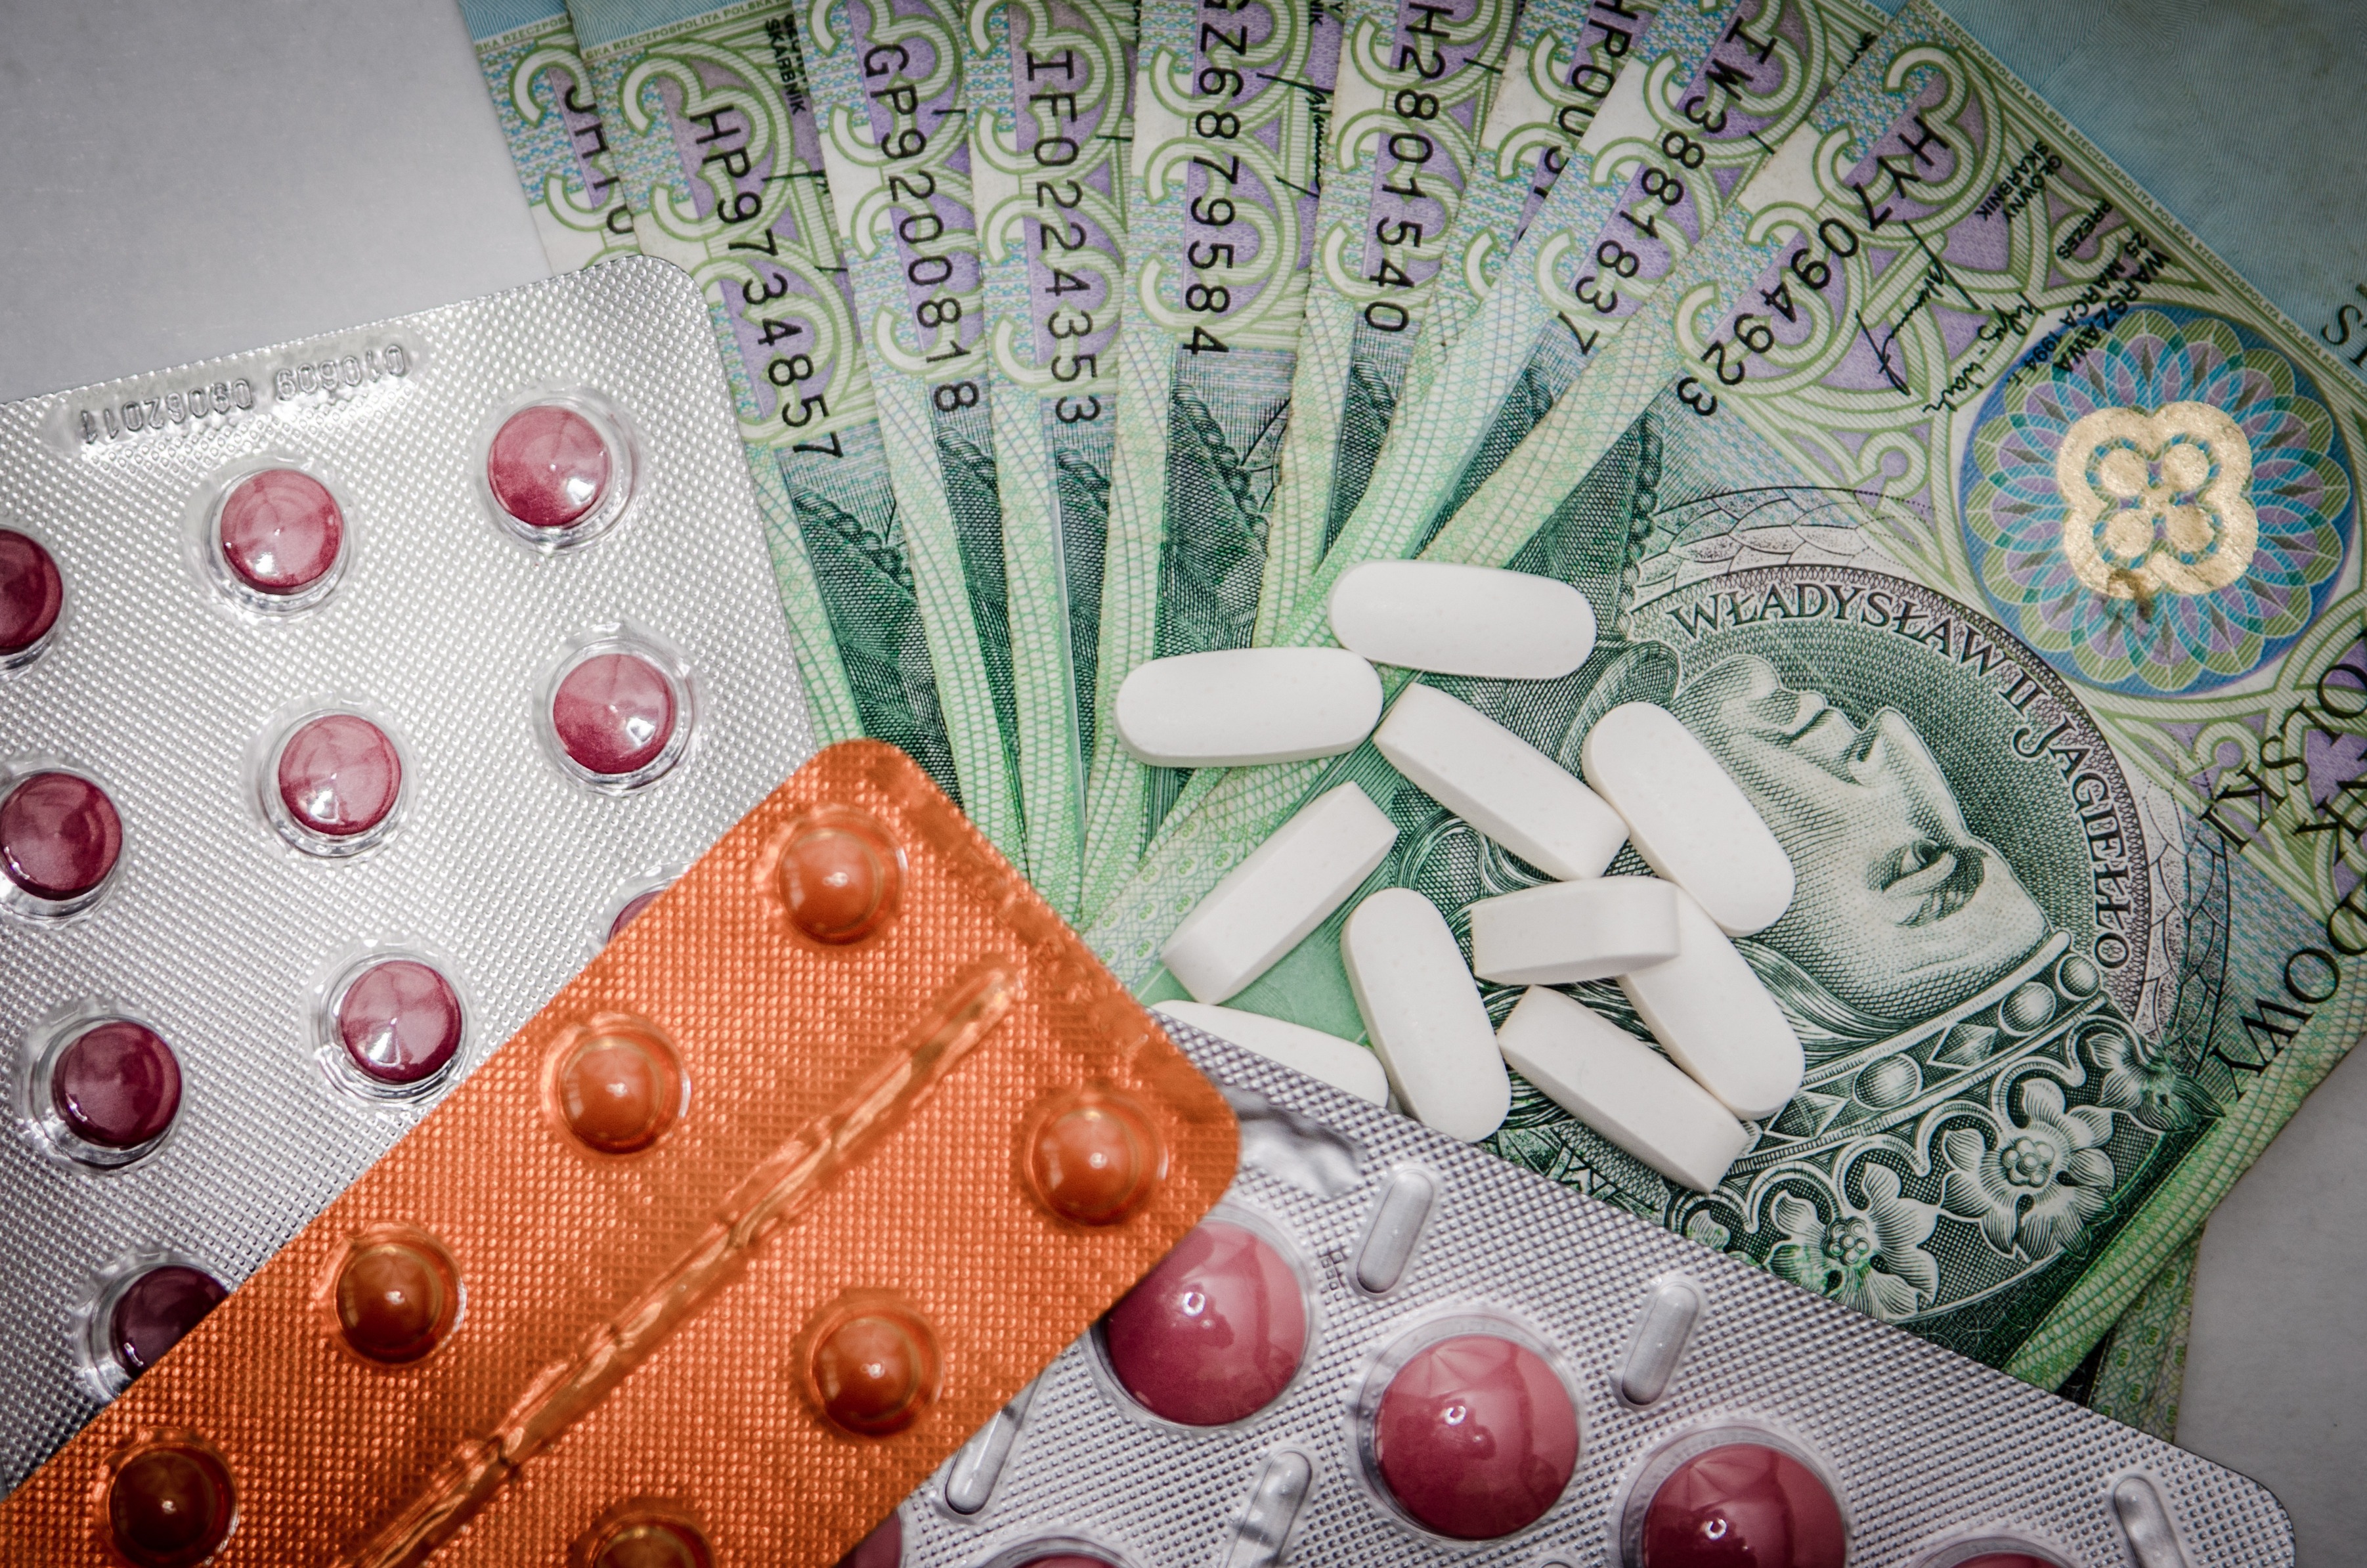
pattern, money, cash, currency, pharmacy, tablets, medical, medications, cure, treat yourself, get sick, the disease